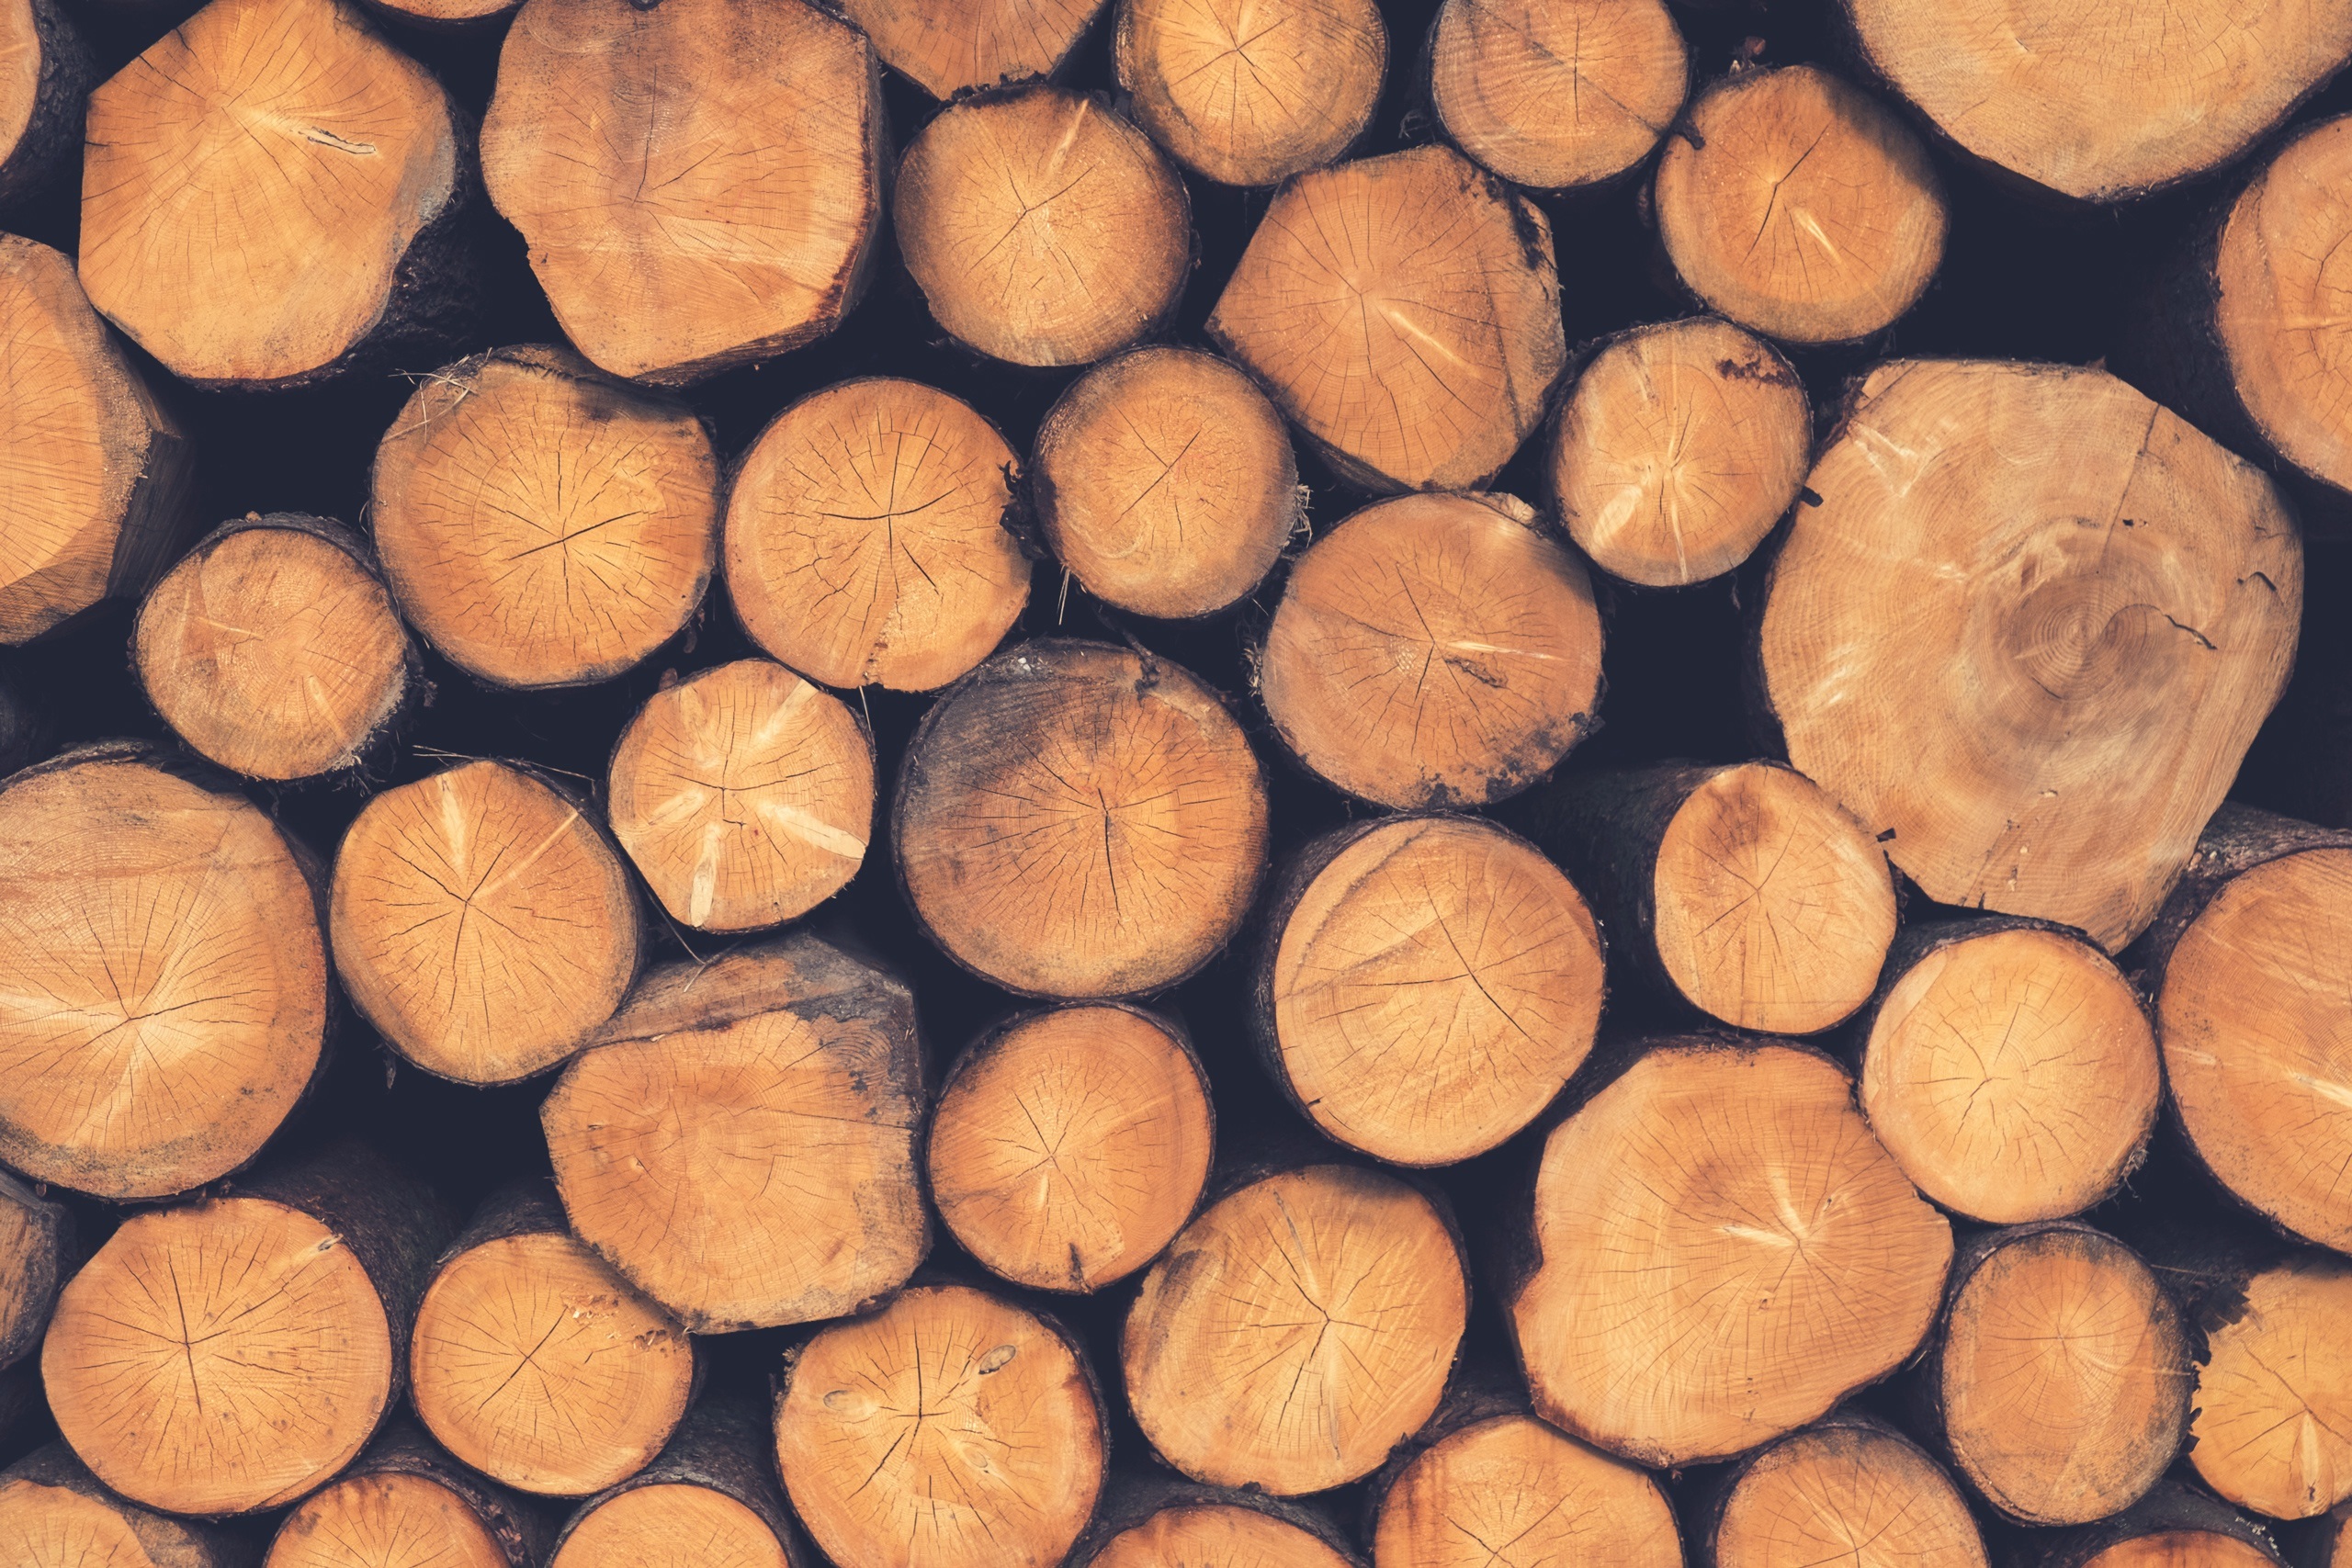
wood, food, produce, industry, firewood, baking, lumber, dessert, coconut, logs, wooden, logging, timber, deforestation, woodpile, grass family, snack food